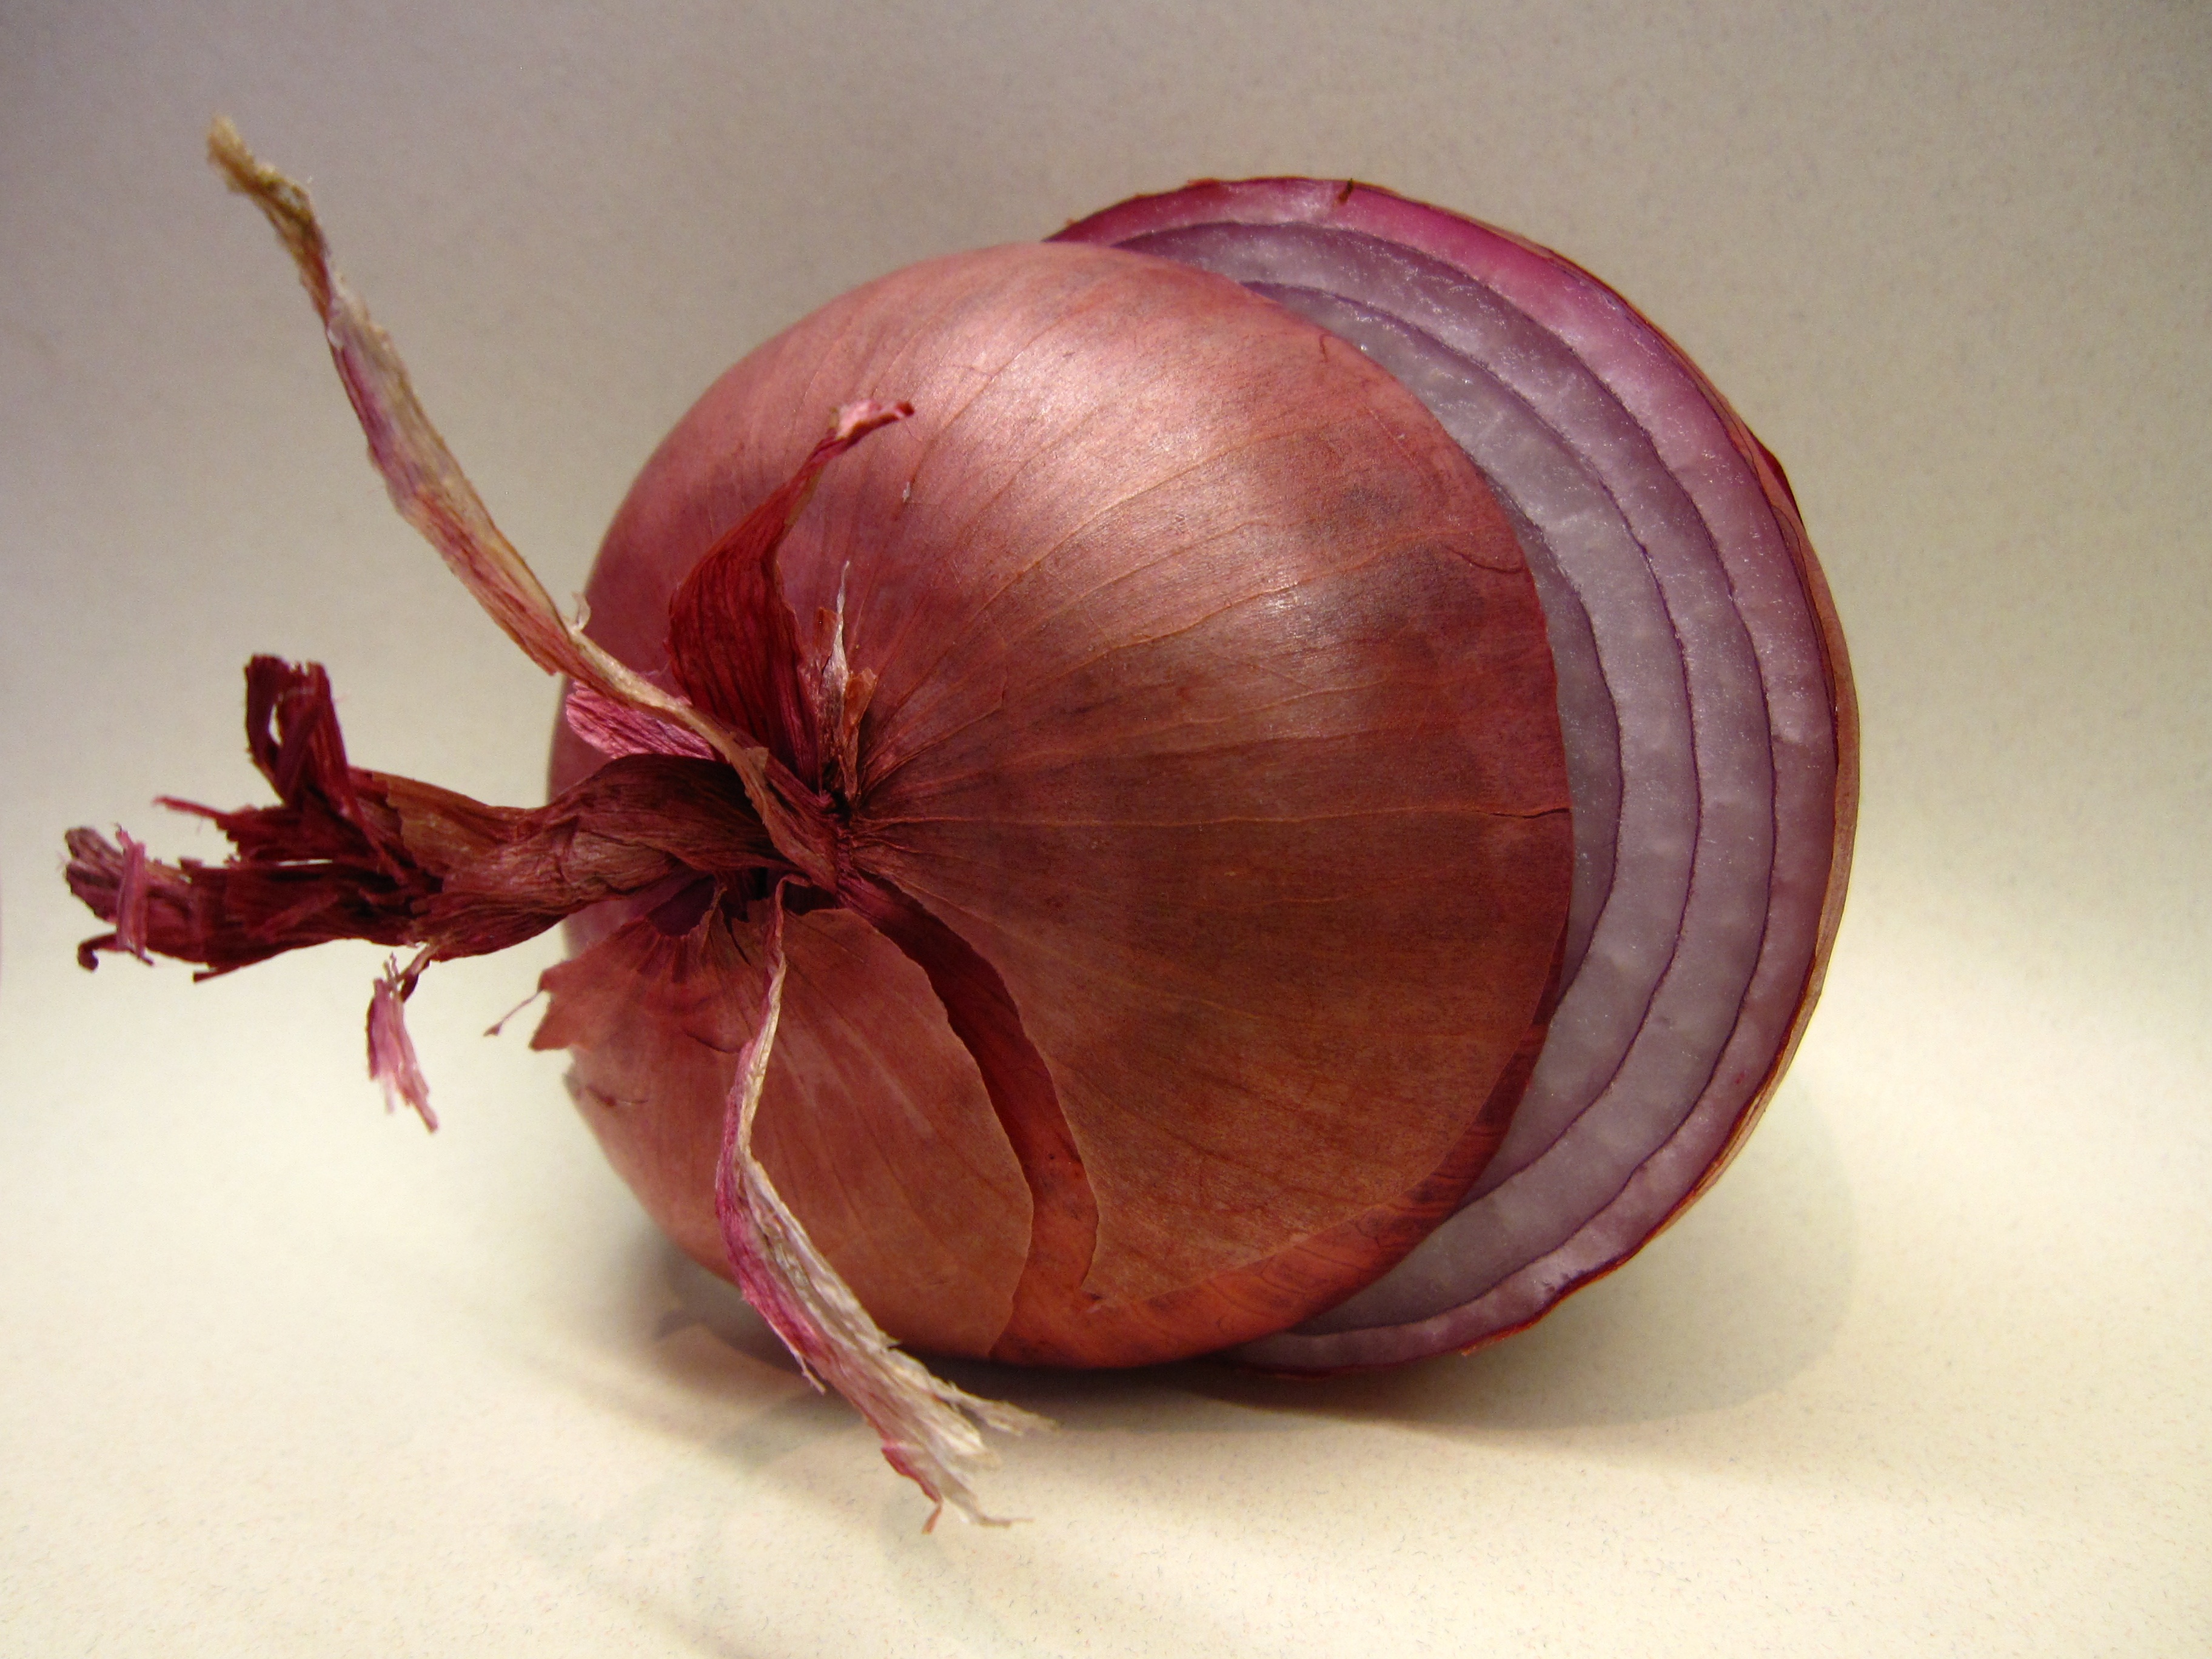
plant, flower, food, red, produce, vegetable, fresh, pink, onion, nutrition, raw, sliced, flowering plant, shallot, red onion, land plant, onion genus